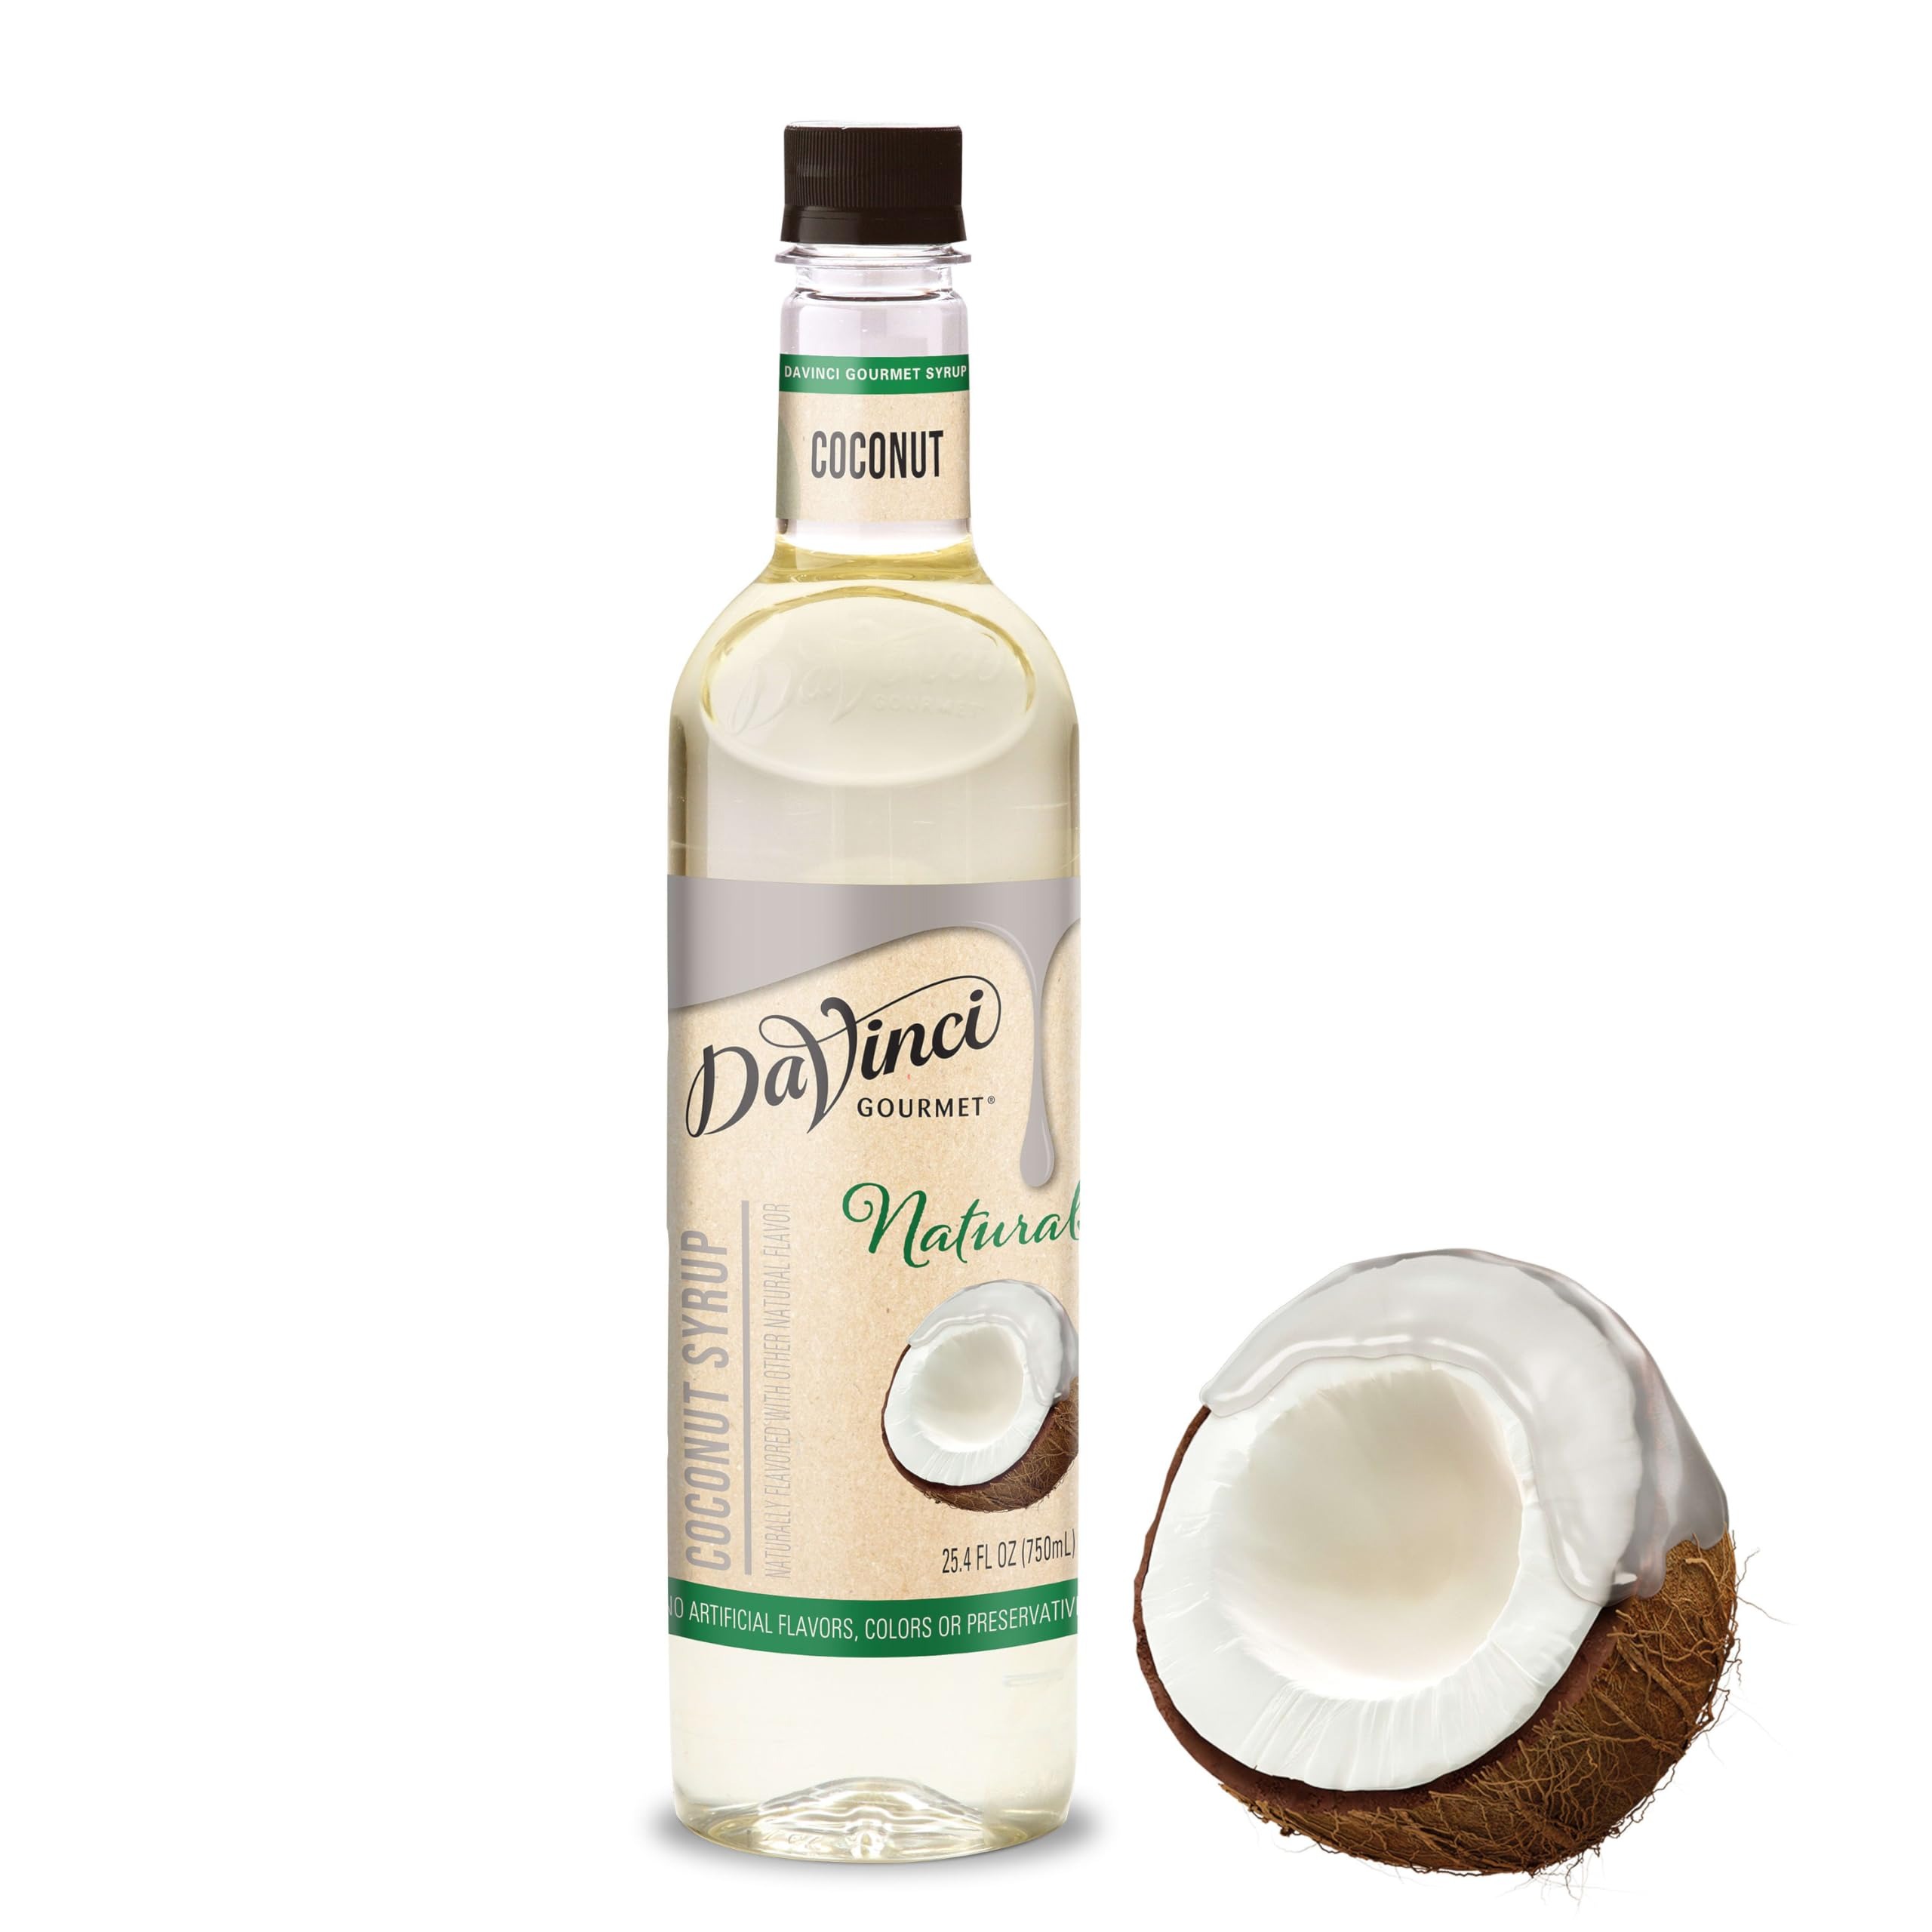
Item Name: DaVinci Gourmet Naturals Coconut Syrup, 25.4 Fluid Ounces (Pack of 1)
Bullet Point 1: Coconut Syrup: Combining pure cane sugar with the taste of sweet, just-picked coconut, every drop of this delectable syrup is infused with an intense tropical flavor; Pair with pineapple drinks for a pina colada flavor
Bullet Point 2: DaVinci Naturals: Made with no artificial colors, flavors, or preservatives and highest-quality natural ingredients, our Naturals line of syrups delivers authentic flavors to create premium beverages, hot or cold
Bullet Point 3: Broaden Possibilities: For an exceptional flavor experience, simply add to your favorite coffee, hot cocoa, milkshake, snow cone, smoothie, dessert, tea, latte, or sparkling drinks, cocktails, or mocktails
Bullet Point 4: Pursuit of Perfection: We combine craft, science, and art to provide an amazing palette of flavors that empower drink makers to create their masterpieces with our syrups, sauces, real fruit mixes, beverage blends, and more
Bullet Point 5: Born To Raise Flavor: From coffeehouse classics to back bar essentials, DaVinci Gourmet products are crafted to create a premium experience for today's beverage creators through innovative flavors and quality ingredients
Value: 25.4
Unit: Fl Oz

Price: 11.255